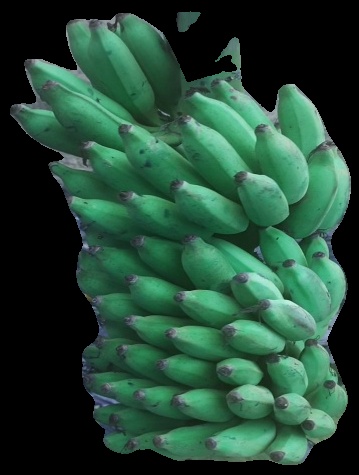
Variety: elakki-bale
Grade: grade2